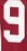
Number: 9